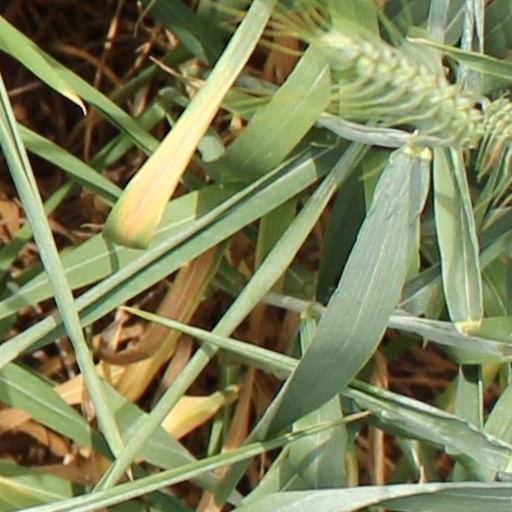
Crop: wheat